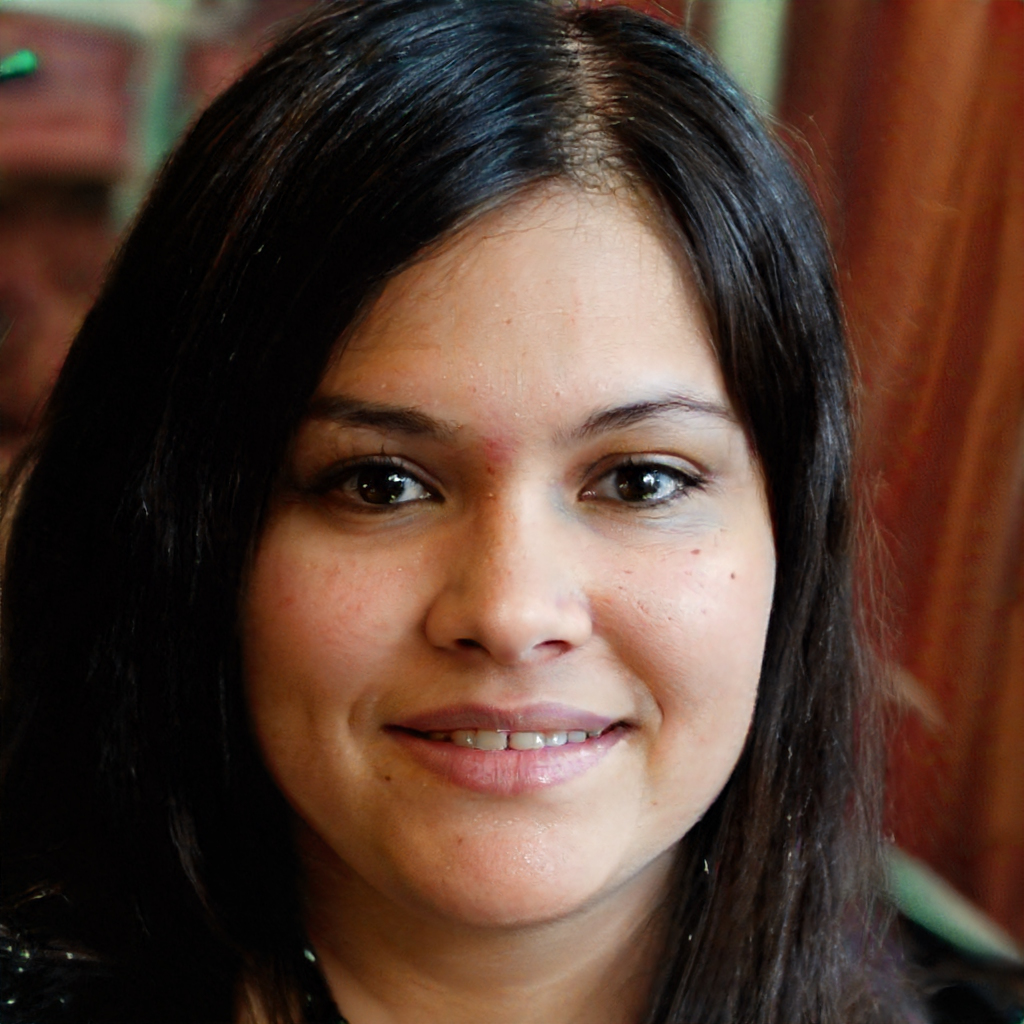
Portrait style: Real Portrait